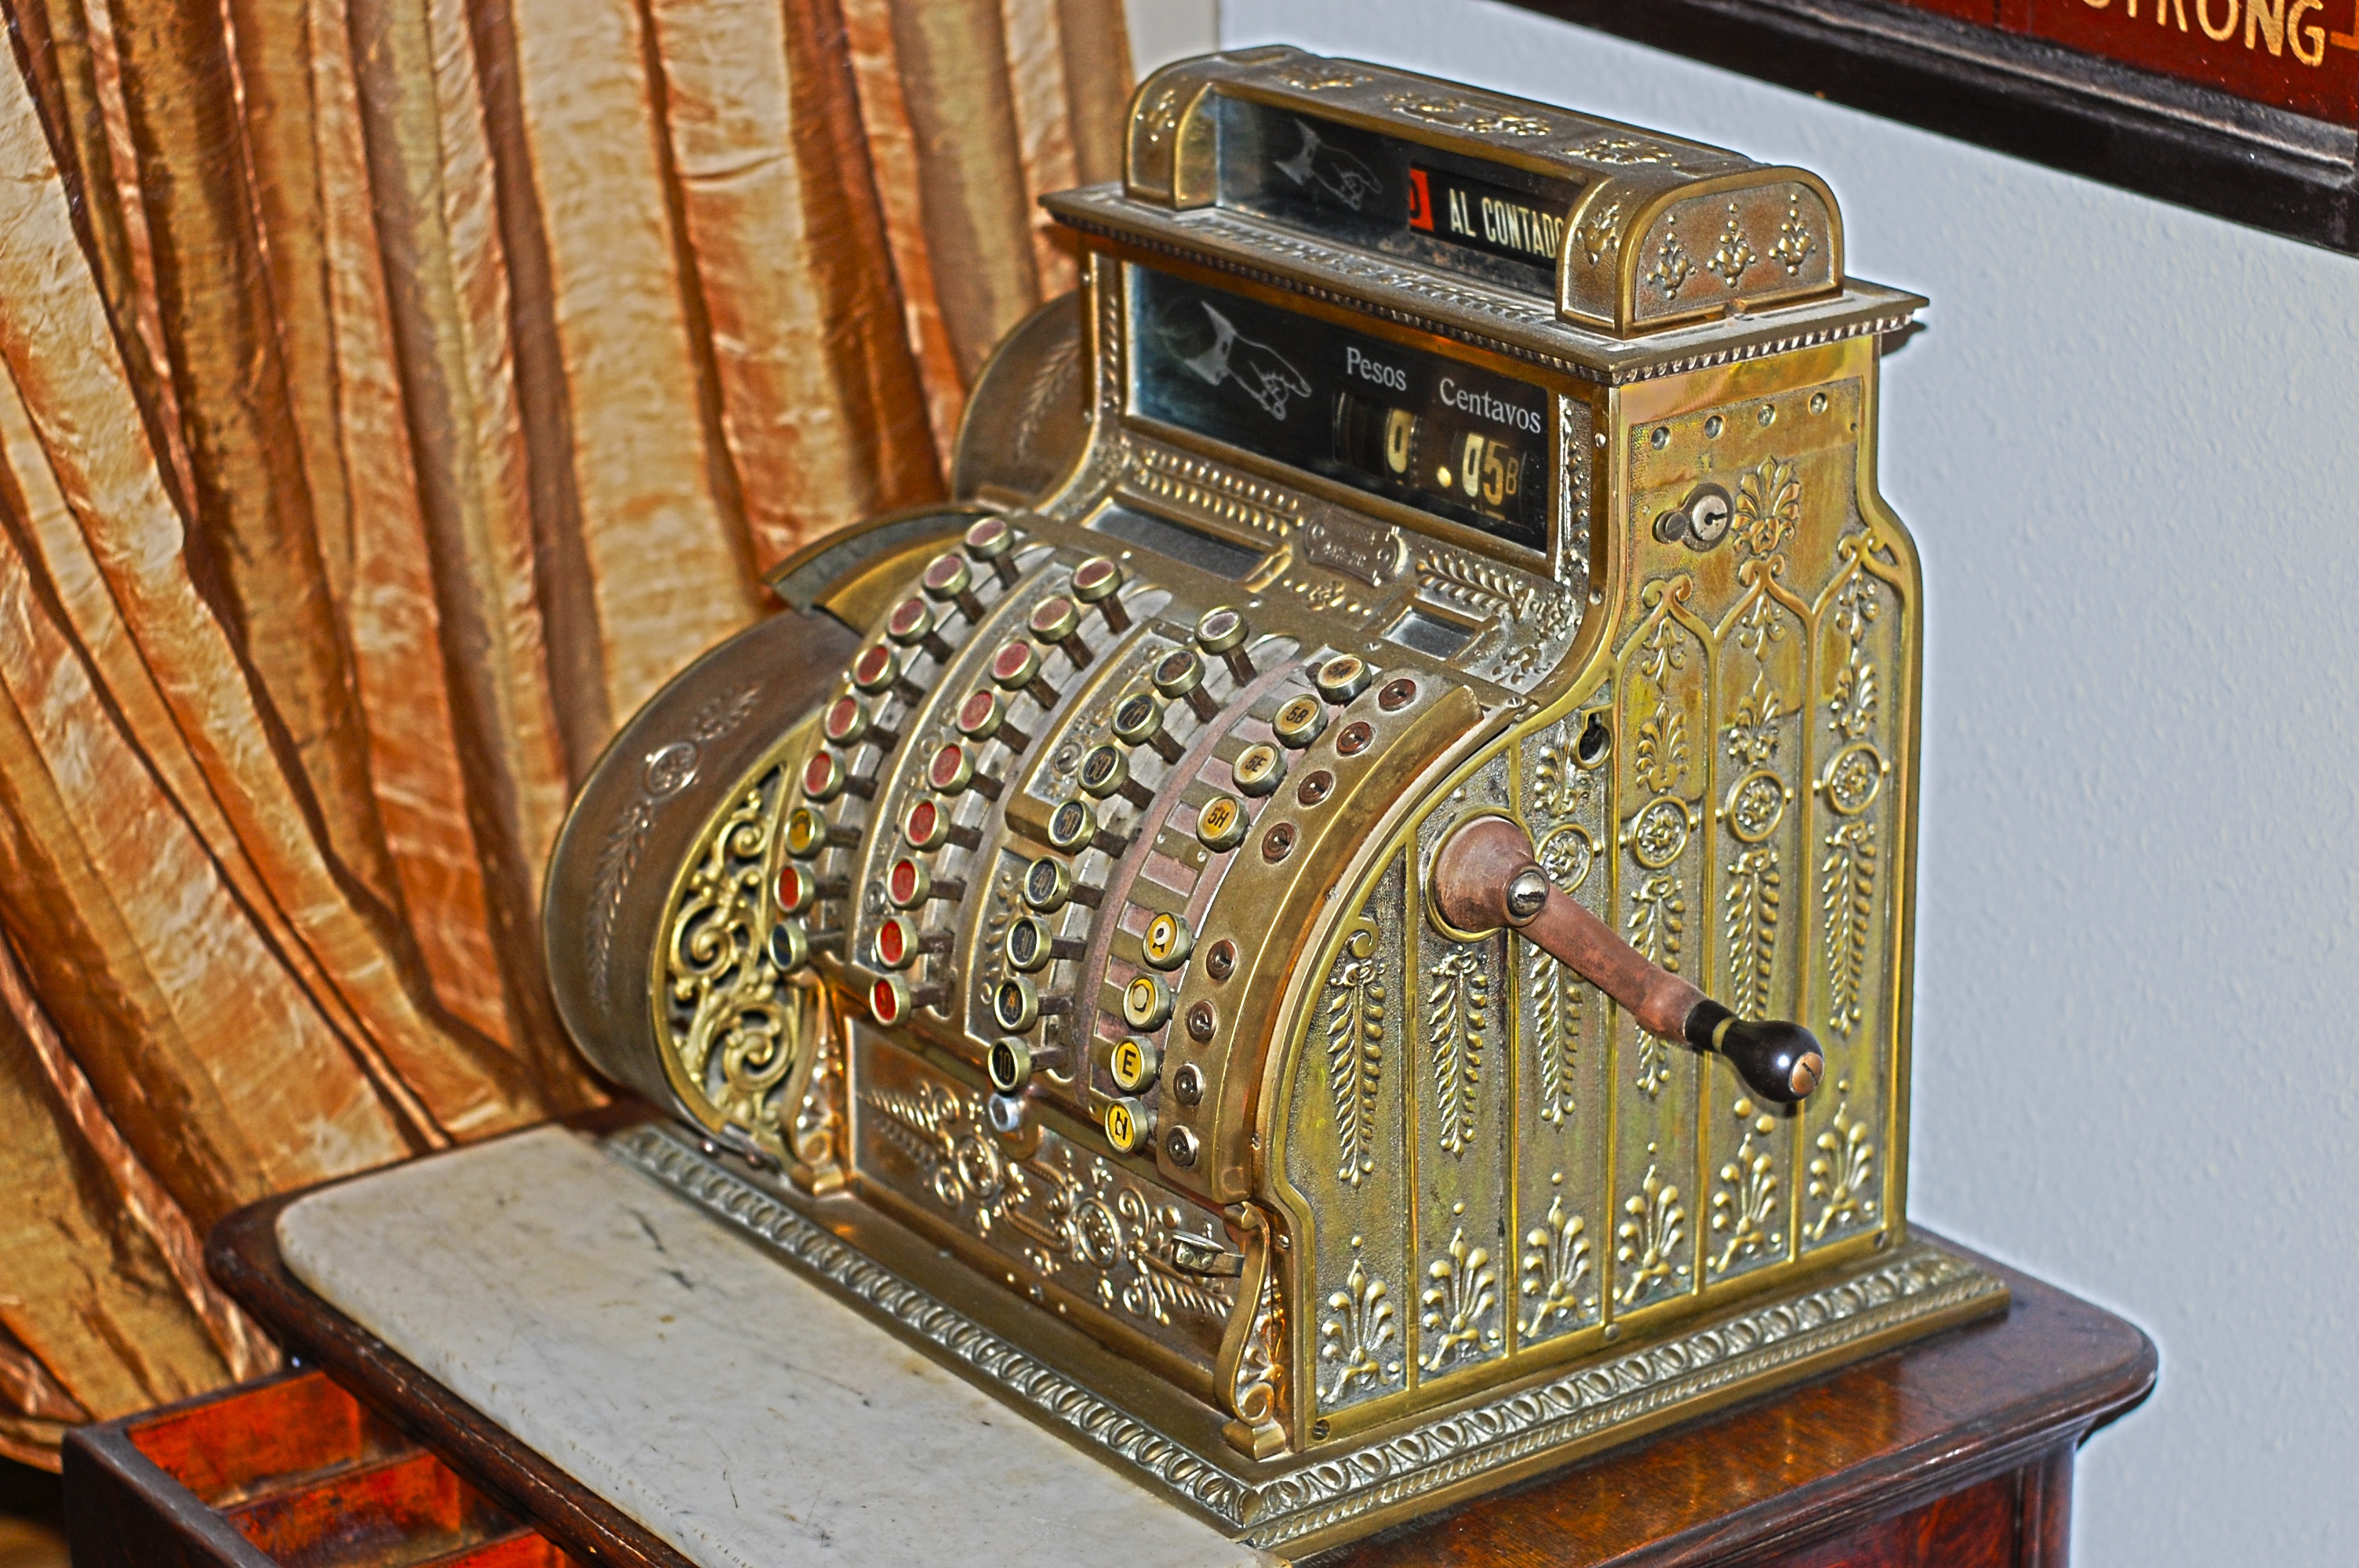
antique, old, musical instrument, machines, cash register, antiques, box register, collector, old adornment